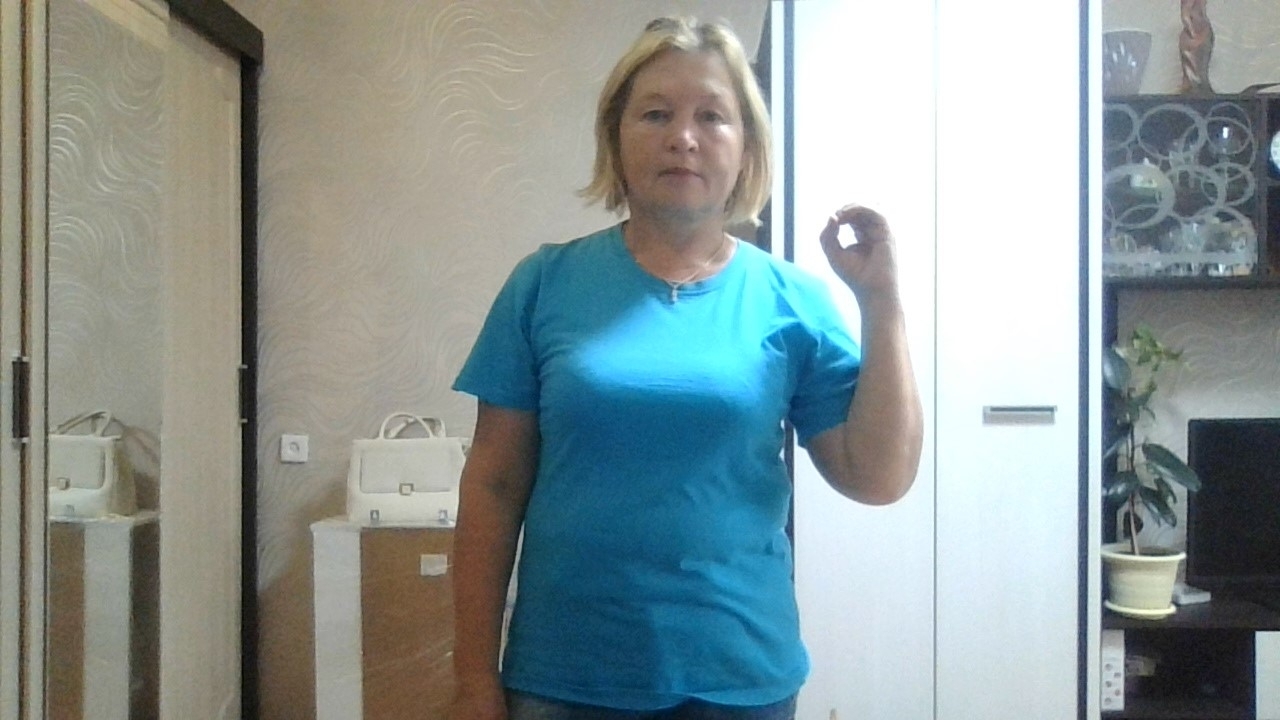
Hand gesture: grip